Schiecentrale

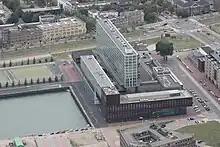
West side of the complex

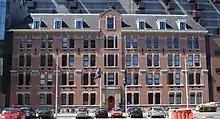
Schiecentrale

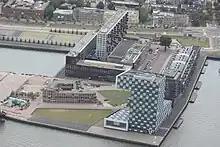
The East side of Schiecentrale 4b

The Schiecentrale is a former power plant and national monument in Rotterdam, the Netherlands. After redevelopment the building is home to film studios, offices and apartments.